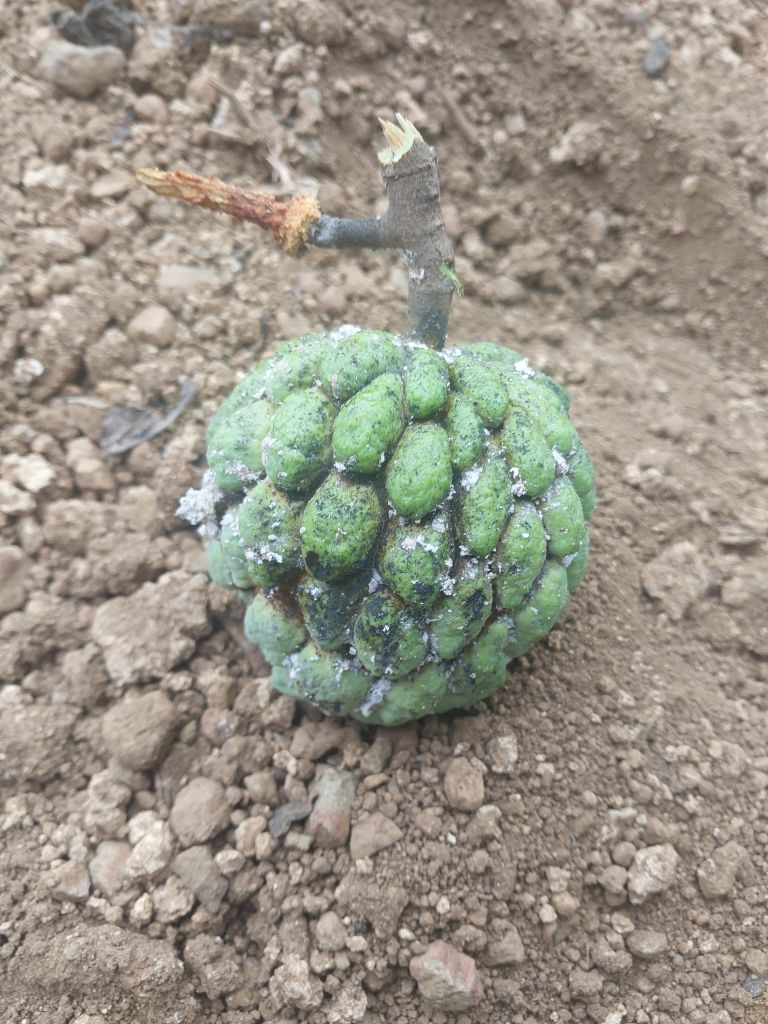
Disease label: Leaf spot on fruit